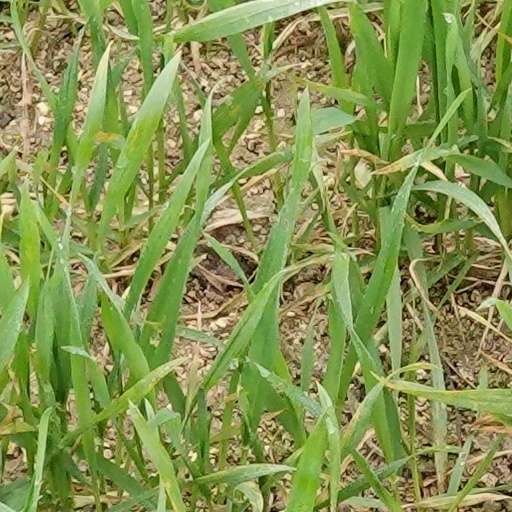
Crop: wheat